Angelino Medoro

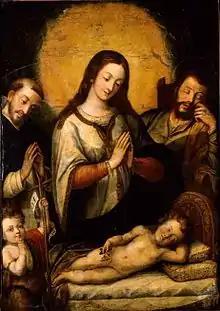
"Holy Family with Saint John the Baptist and a Dominican Saint" (1622), by Angelino Medoro, Museum of Fine Arts of Seville

Angelino Medoro (1567–1631) was an Italian painter, active in Latin America. His work in the Viceroyalty of Peru was greatly influential on the Cuzco School art movement.